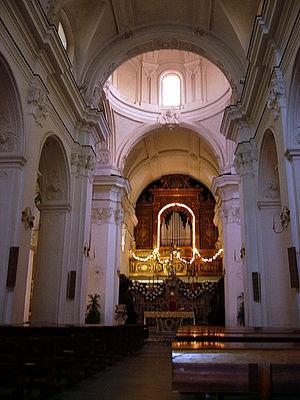
Prudenza Pisa, connue sous son nom religieux de Séraphine de Dieu, est une religieuse, mystique, et femme de lettres italienne.